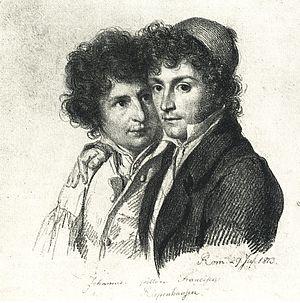
Johannes Riepenhausen est un peintre allemand né en 1787 à Göttingen, mort le 11 septembre 1860 à Rome.